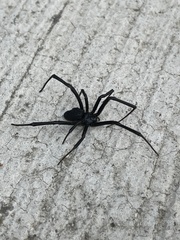
Species: Lactrodectus_hesperus